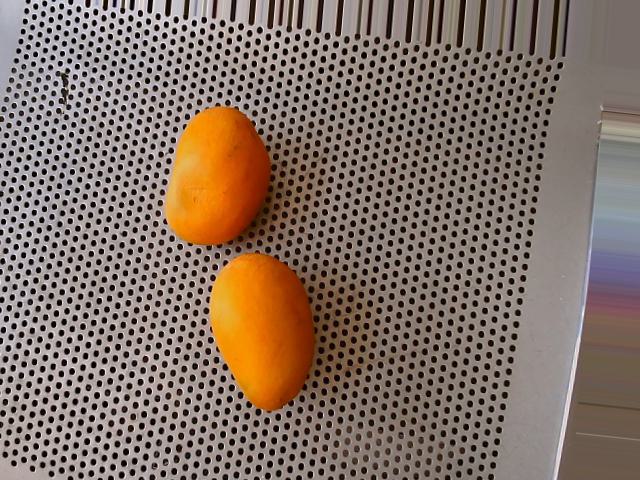
Label: Ripe_Mango